Susan Wakil

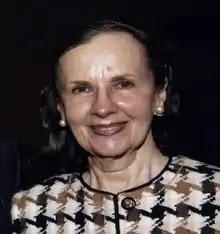
Susan Wakil

The Susan and Isaac Wakil Foundation was established In 2014. The Wakils began selling many of their property investments and announced their intention to establish a charitable foundation.